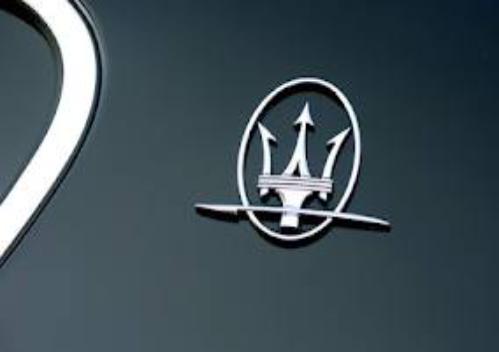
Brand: Maserati
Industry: Transportation